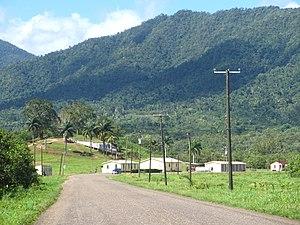
La Hummingbird Highway, littéralement Grande route du Colibri en anglais, est l'une des quatre routes principales du Belize, pays d'Amérique centrale. Elle relie la Western Highway aux environs de Belmopan, la capitale, à la Southern Highway près de Dangriga.